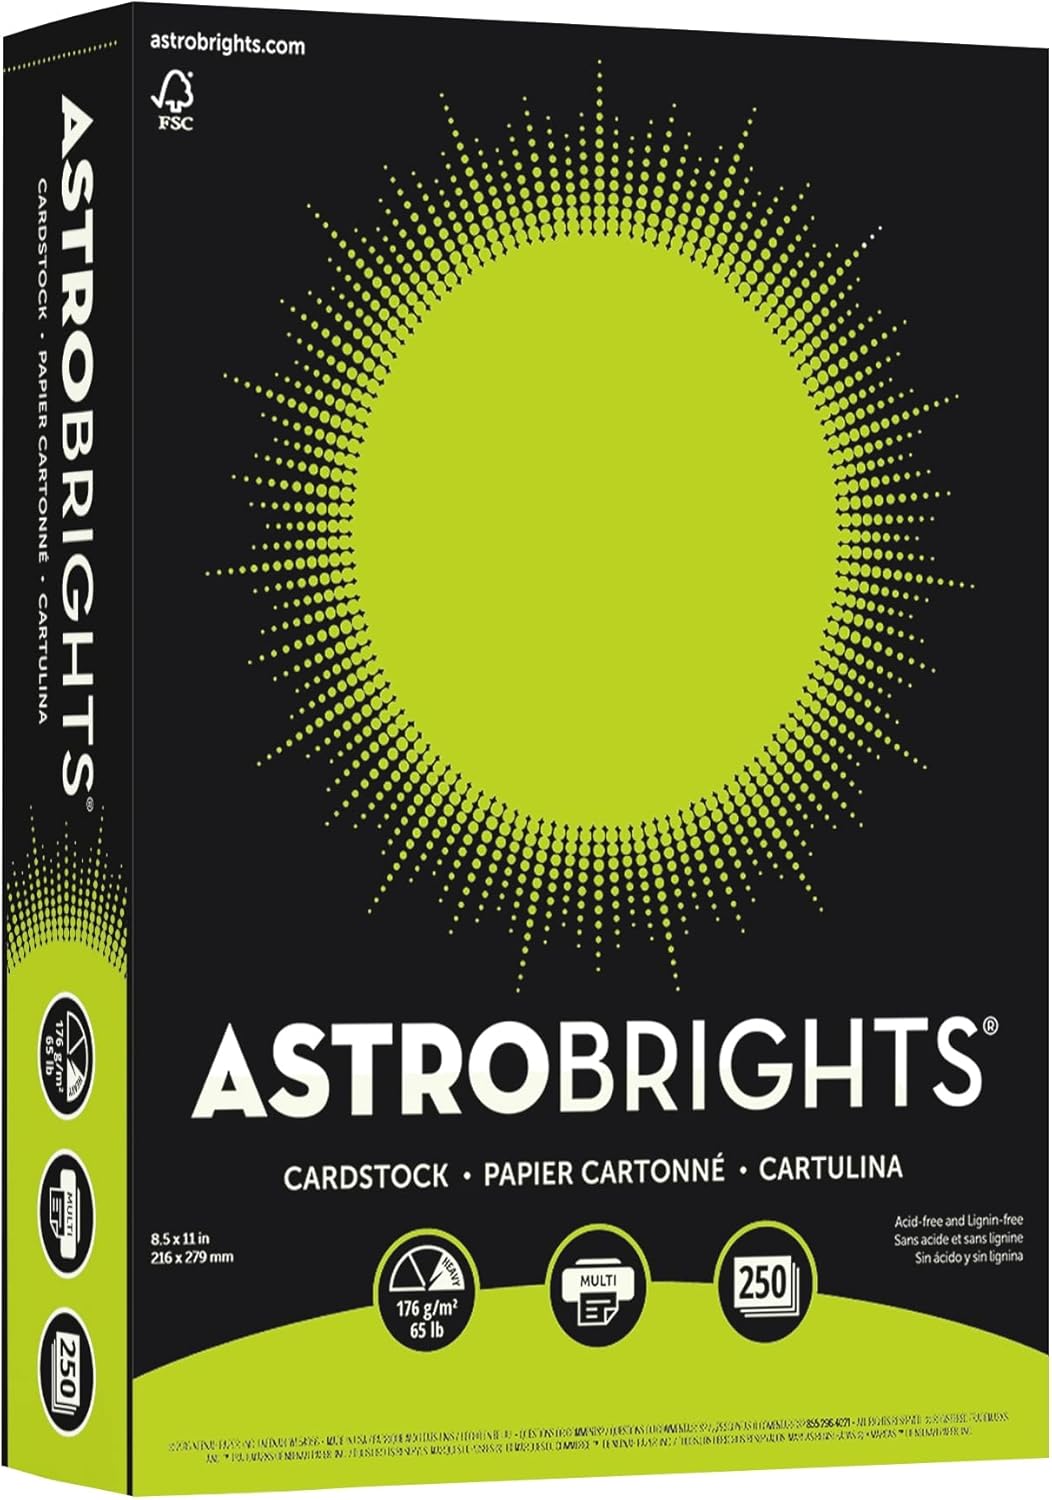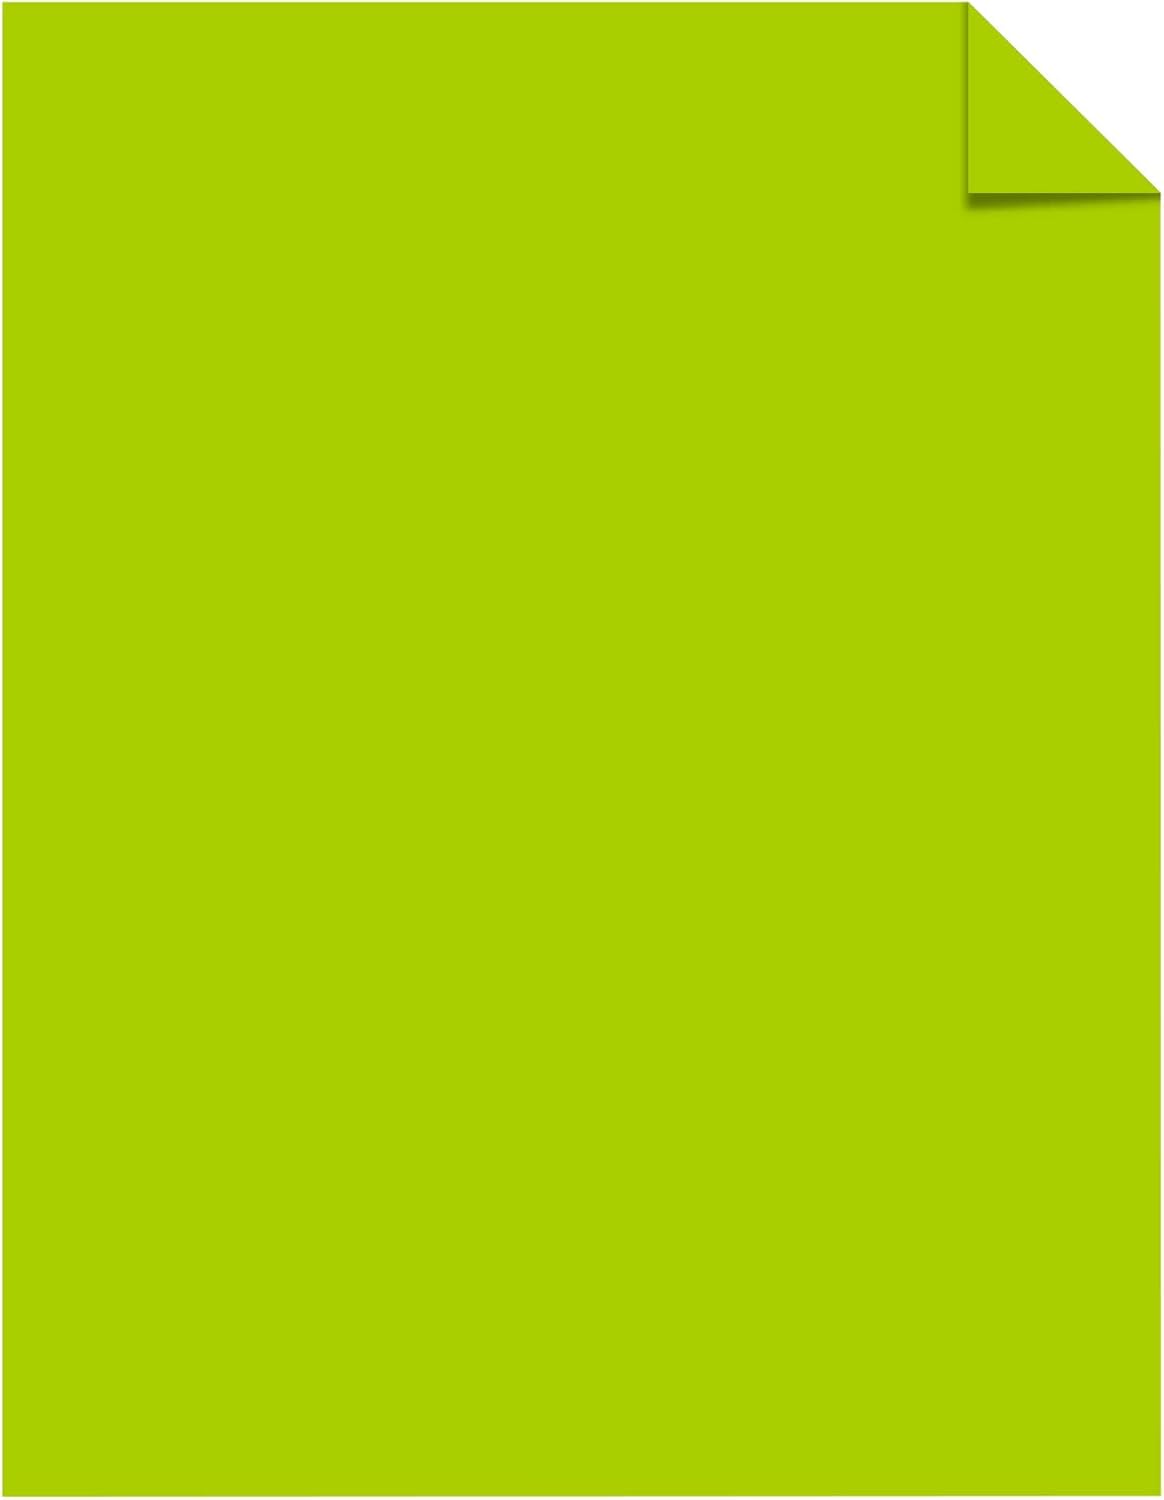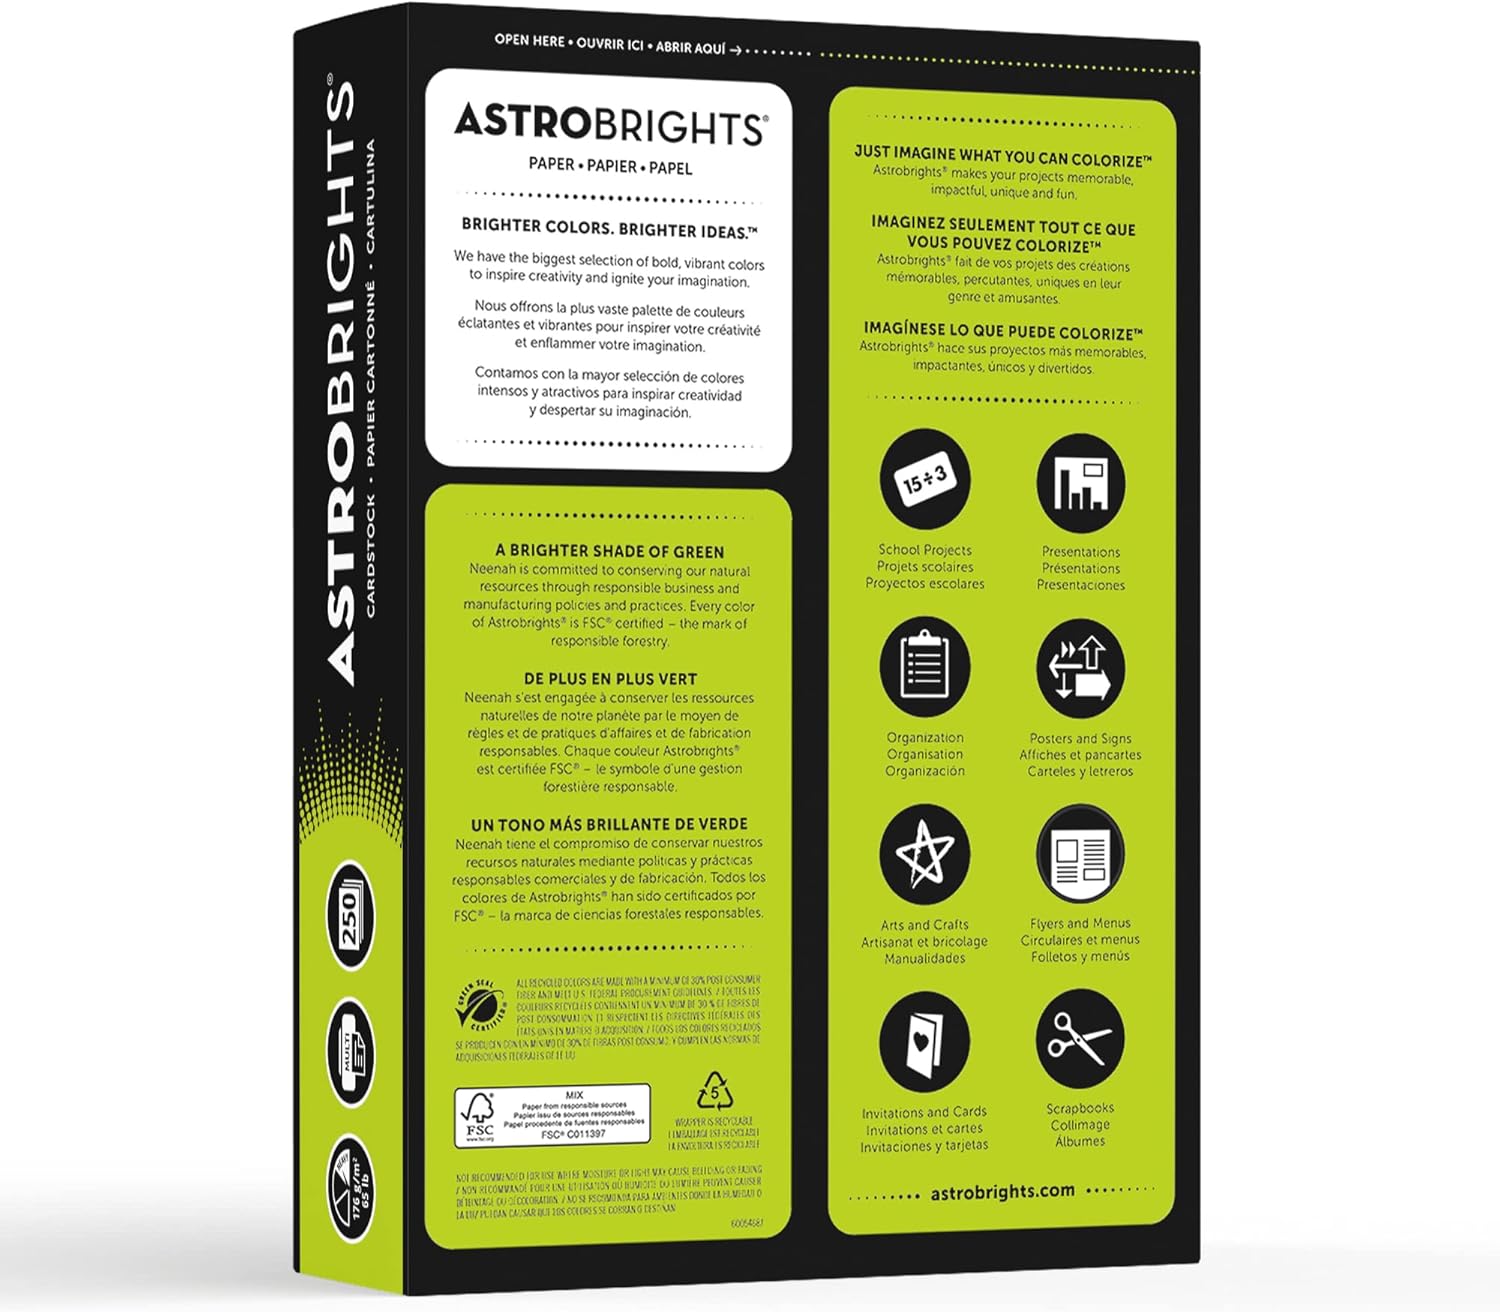
Astrobrights® Color Card Stock, 8 1/2" x 11", FSC® Certified, 65 Lb, Terra Green™, Pack of 250 Sheets
Category: Office Products
Let your creativitity blast-off with Astrobrights Colored paper, in Terra Green. Astrobrights Colored Paper is 20% thicker than standard paper, so you can achieve bleed-free results for single and double-sided documents. Plus, this color copy paper saves money on pricey full-color ink, while acting as the perfect canvas.
Features: Create presentation covers, cards and brochures that are sure to get noticed with this Astrobrights Color Cardstock. The paper weight offers a sturdy design to impress clients and offer a professional feel. | Sturdy paper ensures durability and gives paper a distinctive feel. | Helps you save on full-color ink, while acting as the perfect canvas. | Versatile paper works well in most printers, copiers and all-in-ones. | Astrobrights Color Cardstock in Terra Green is great for covers, business cards, brochures and more!